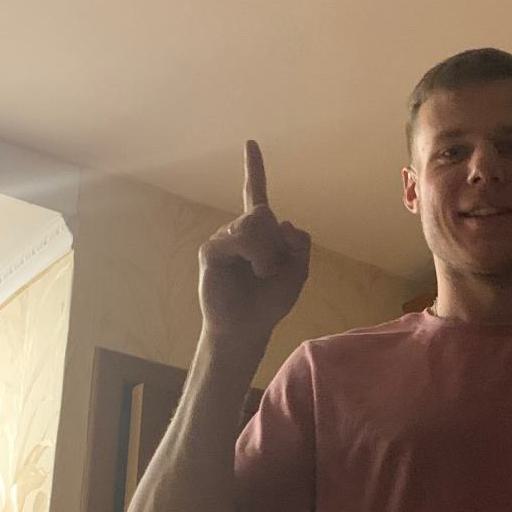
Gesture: one